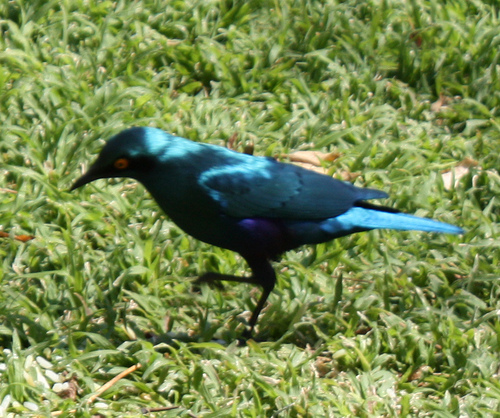
this bird has a mostly black body with bold blue striping, a black bill, and brown and black eyesa small beautiful bird that is completely blue all over and has yellow eyes.
a medium bird with blue spots on the back and blue rectrices.
a dark bird with light blue coloring on uppertail coverts and nape, red eyes and a narrow black bill.
a small bird with a long bill, and a teal colored body.
this particular bird has a turquoise nape and turouise secondaries and rump
this bird has an orange eyering with a blue crown and black feet
this bird is all overs shades of blue-green and has a distinctive yellow eye.
this bird is predominantly teal in color throughout its back and wings, the belly of the bird seems to be purple.
this bird has wings that are blue and has orange eyes
Species: Cape Glossy Starling